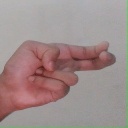
अक्षर: ह